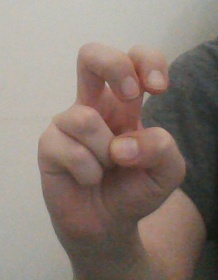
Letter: toot